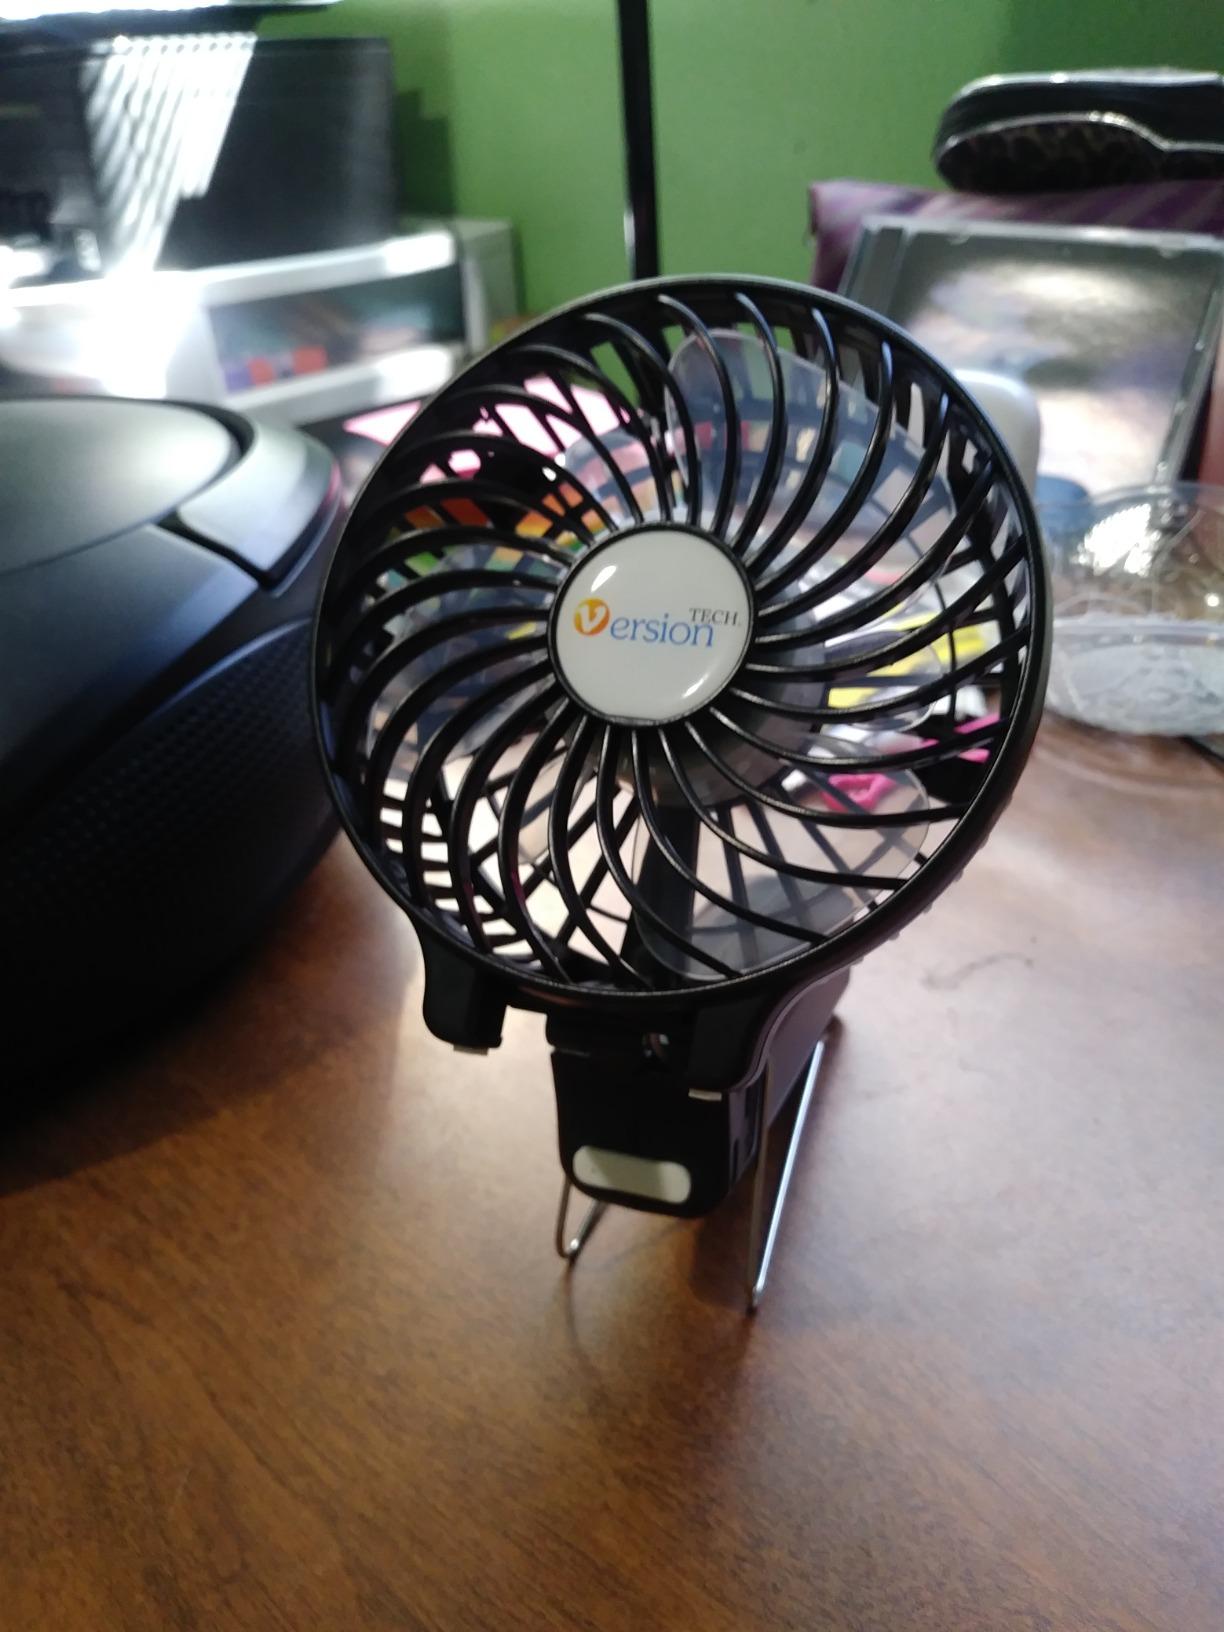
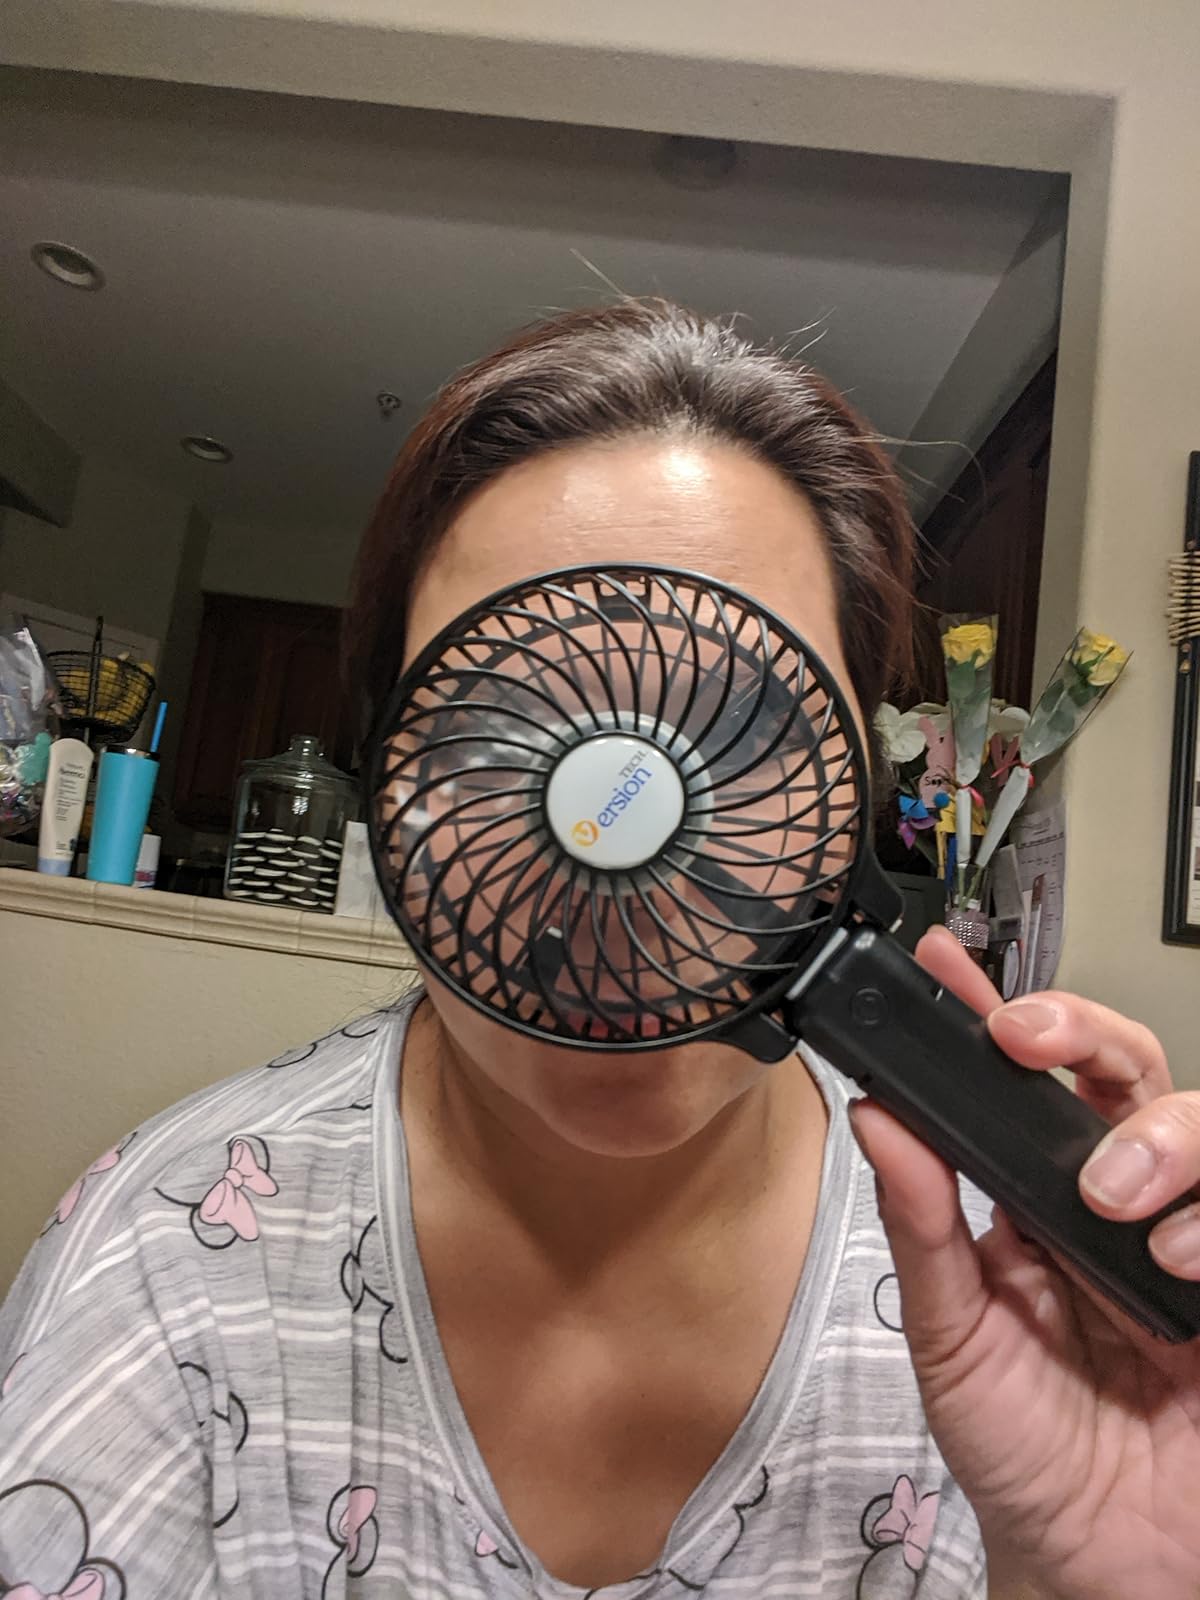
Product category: fan
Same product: yes